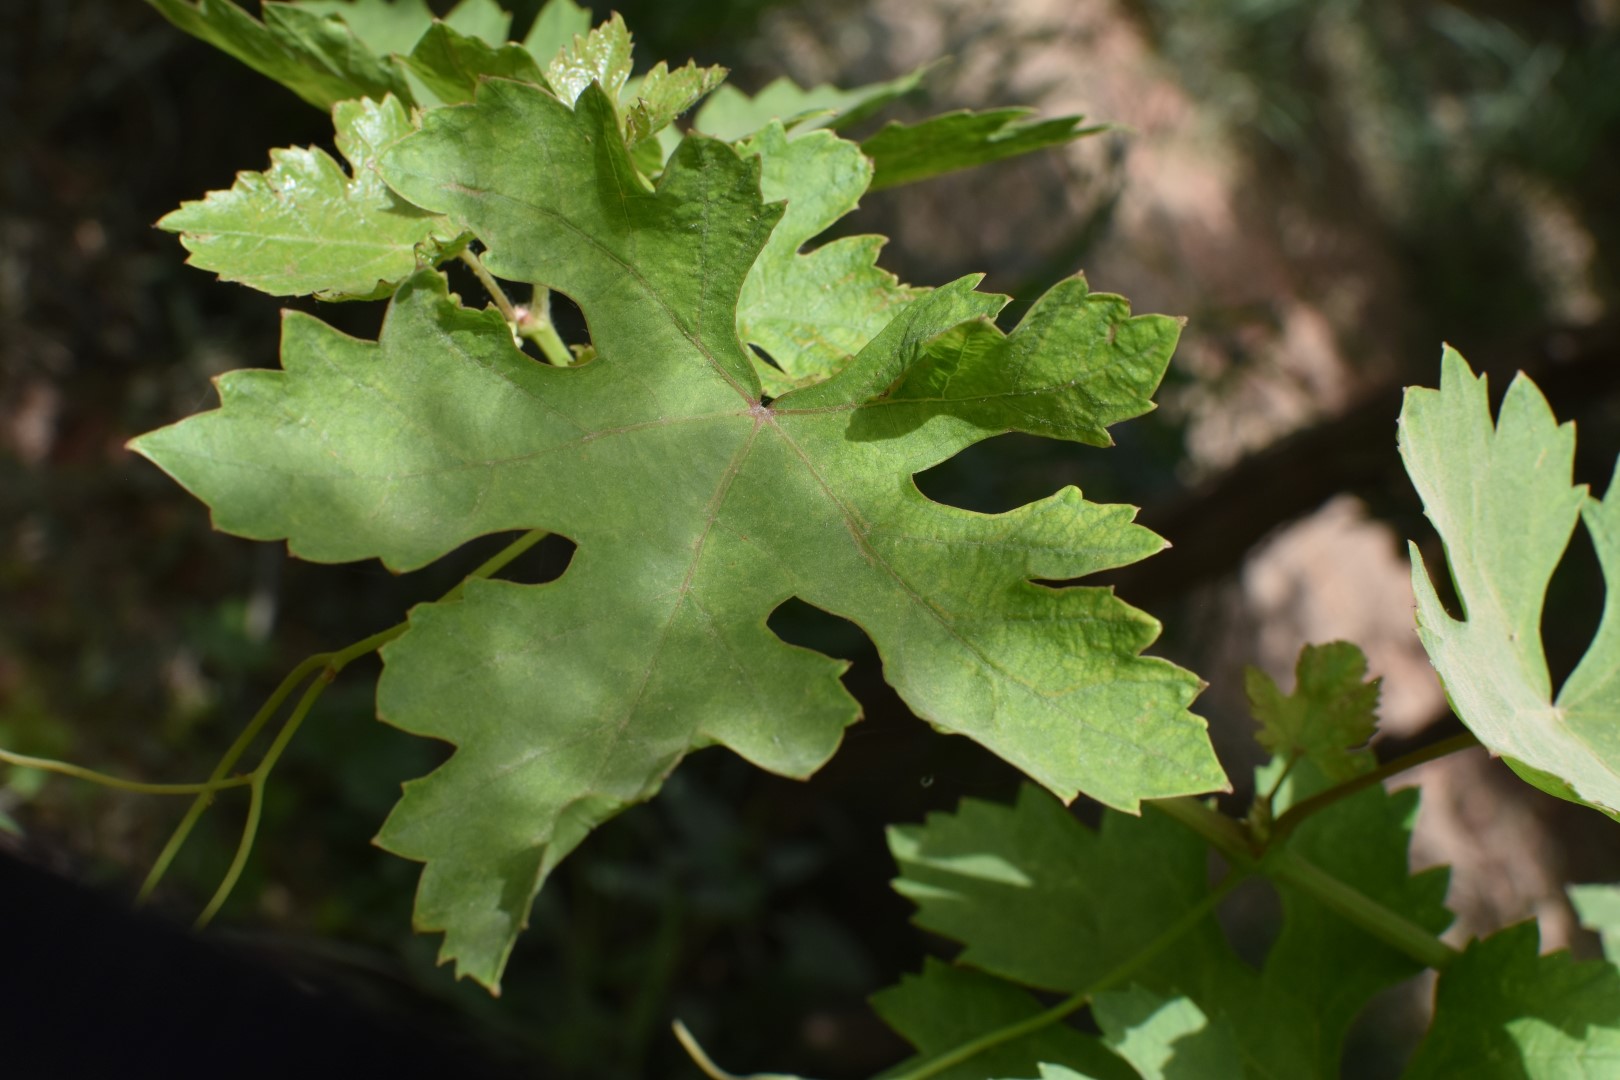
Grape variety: Riasi